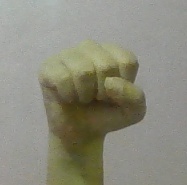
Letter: saad